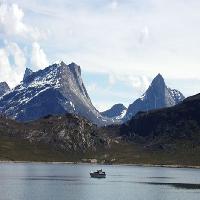
Weather: cloudy or overcast